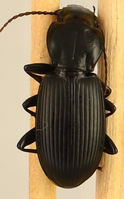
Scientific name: Pterostichus protractus
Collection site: Rocky Mountains NEON (RMNP), plot RMNP_002